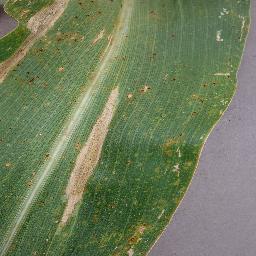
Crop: corn
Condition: (maize)_northern_blight